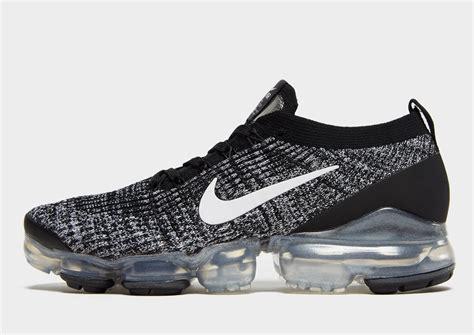
Brand: Nike
Model: Air Vapormax 2021 FK